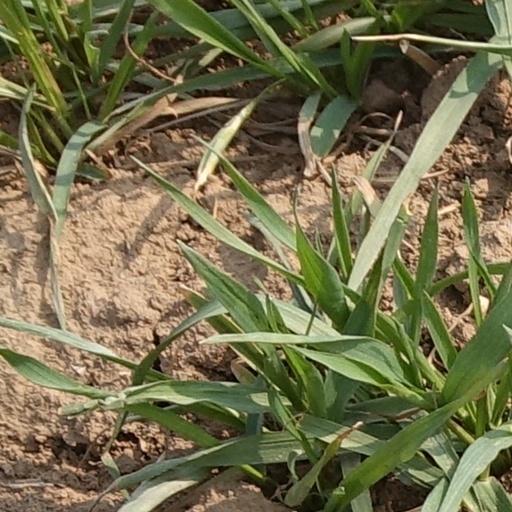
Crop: wheat